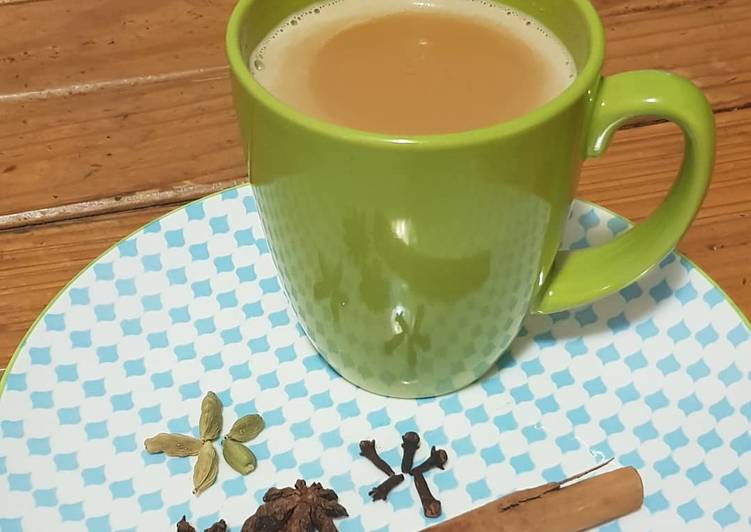
Dish: chai